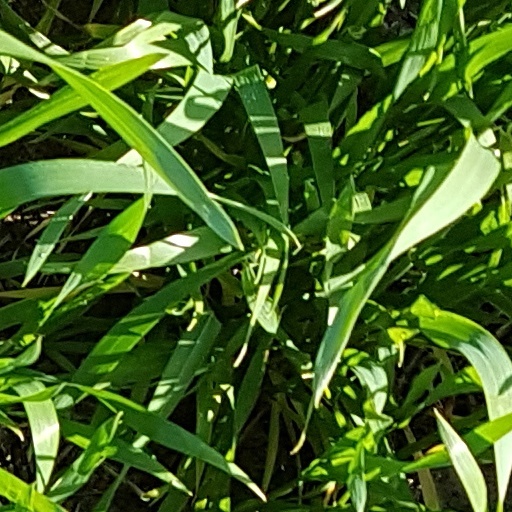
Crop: wheat